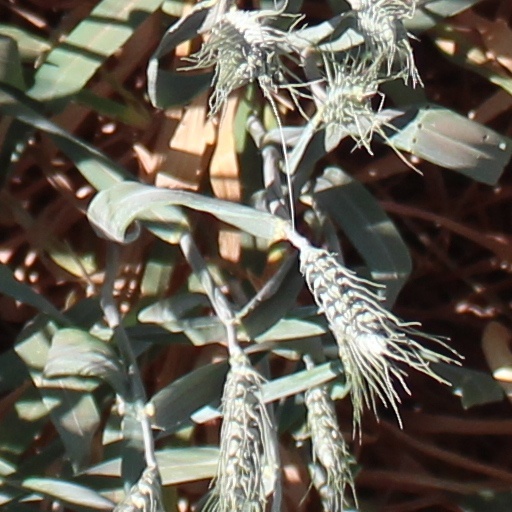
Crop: wheat